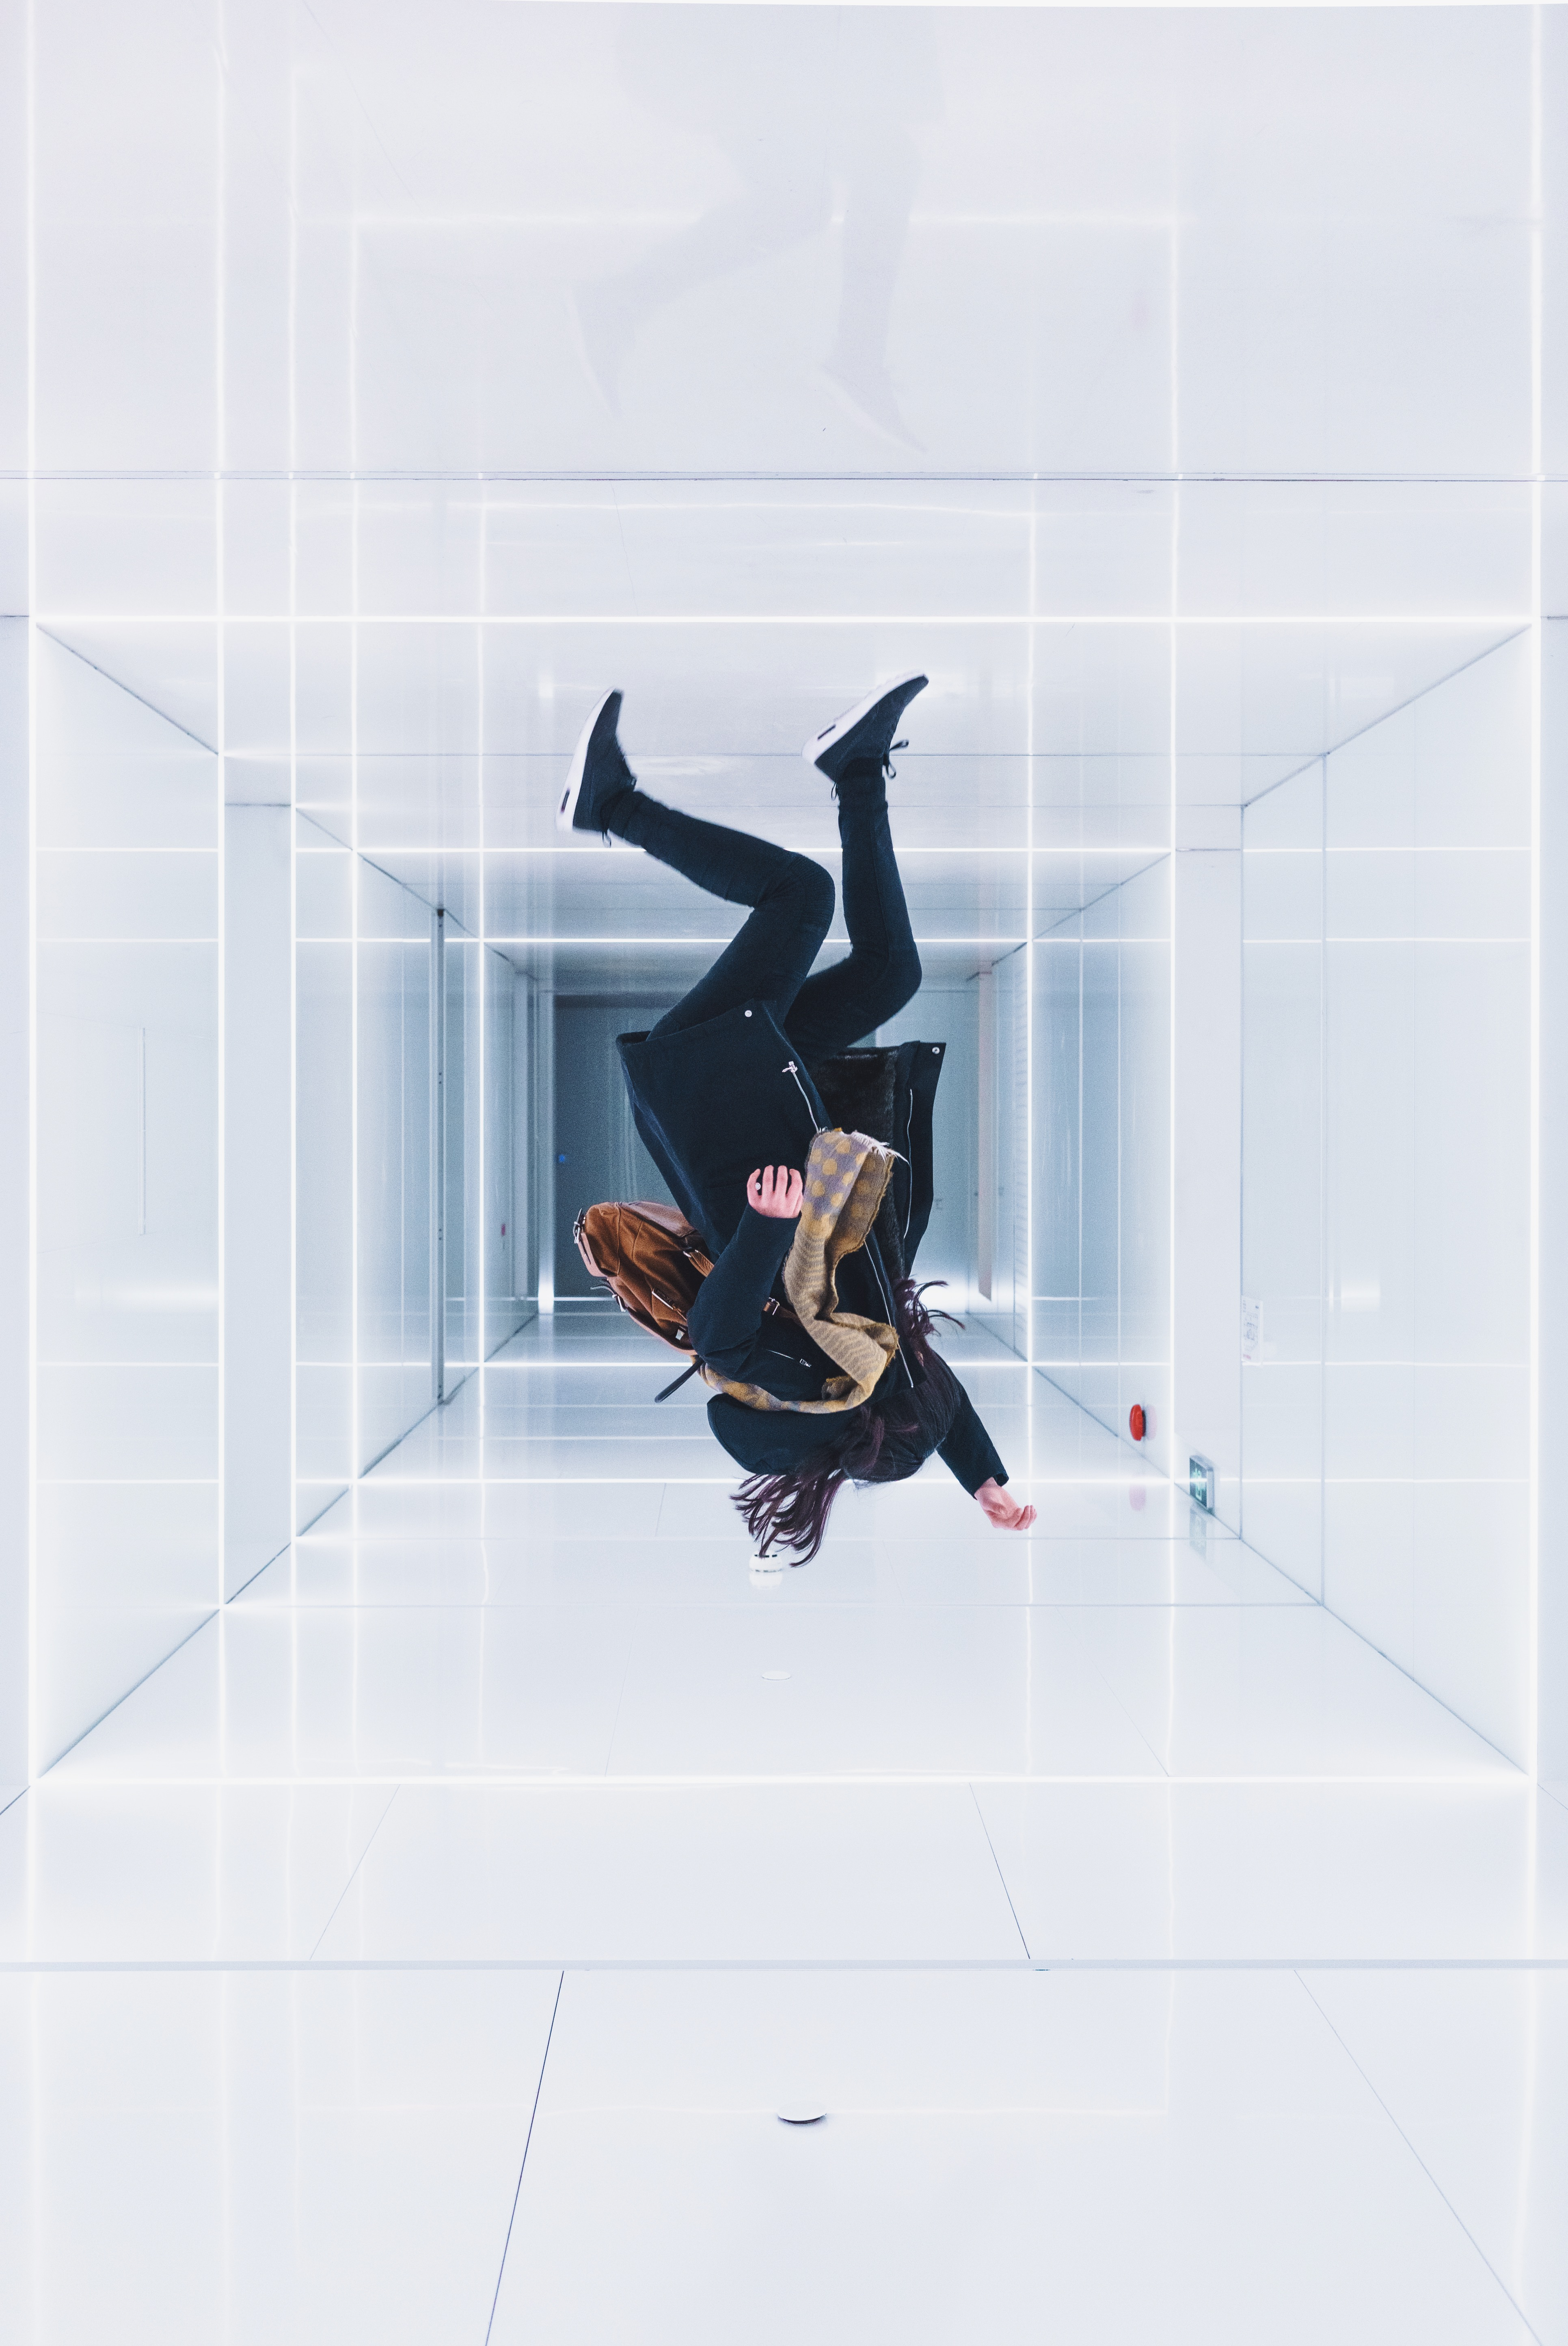
person, jump, jumping, scarf, art, illustration, sports, gravity